Yitro

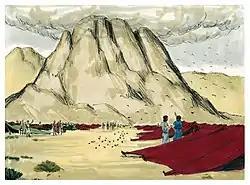
"At the Foot of Mount Sinai, They Set Up Camp" (1984 illustration by Jim Padgett, courtesy of Distant Shores Media/Sweet Publishing)

The Mekhilta of Rabbi Ishmael deduced from the use of the singular form of the verb "encamped" ("vayichan") in Exodus 19:2 that all the Israelites agreed and were of one mind.